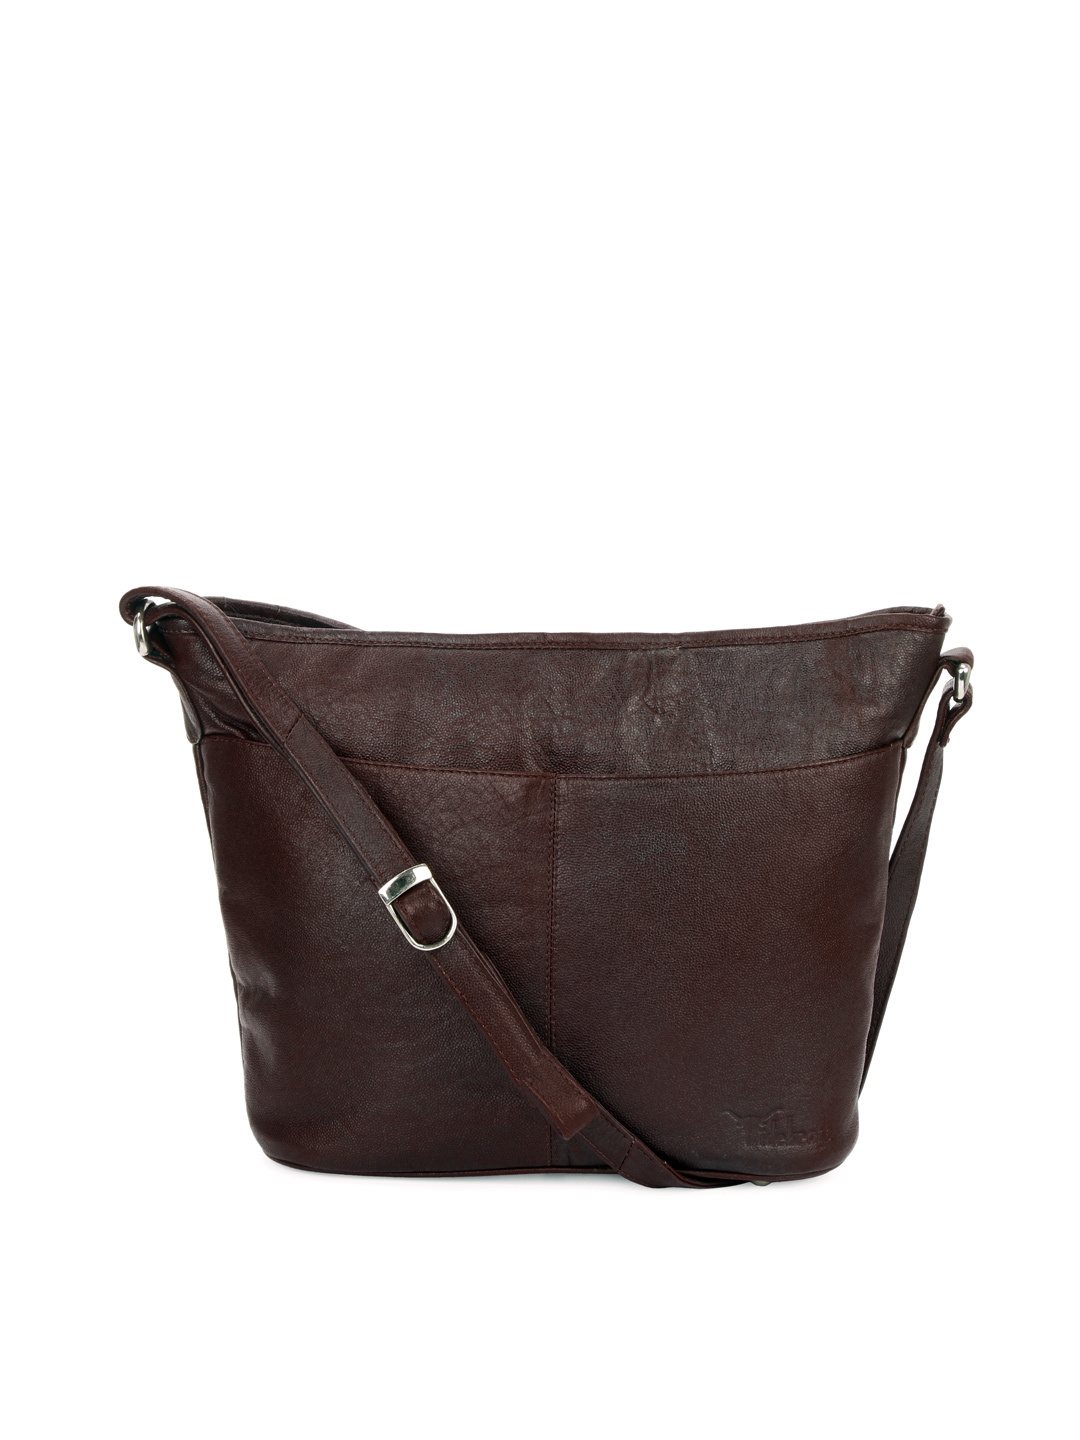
Hidekraft Women Brown Handbag
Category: Accessories / Bags / Handbags
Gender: Women
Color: Brown
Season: Summer 2010
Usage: Casual